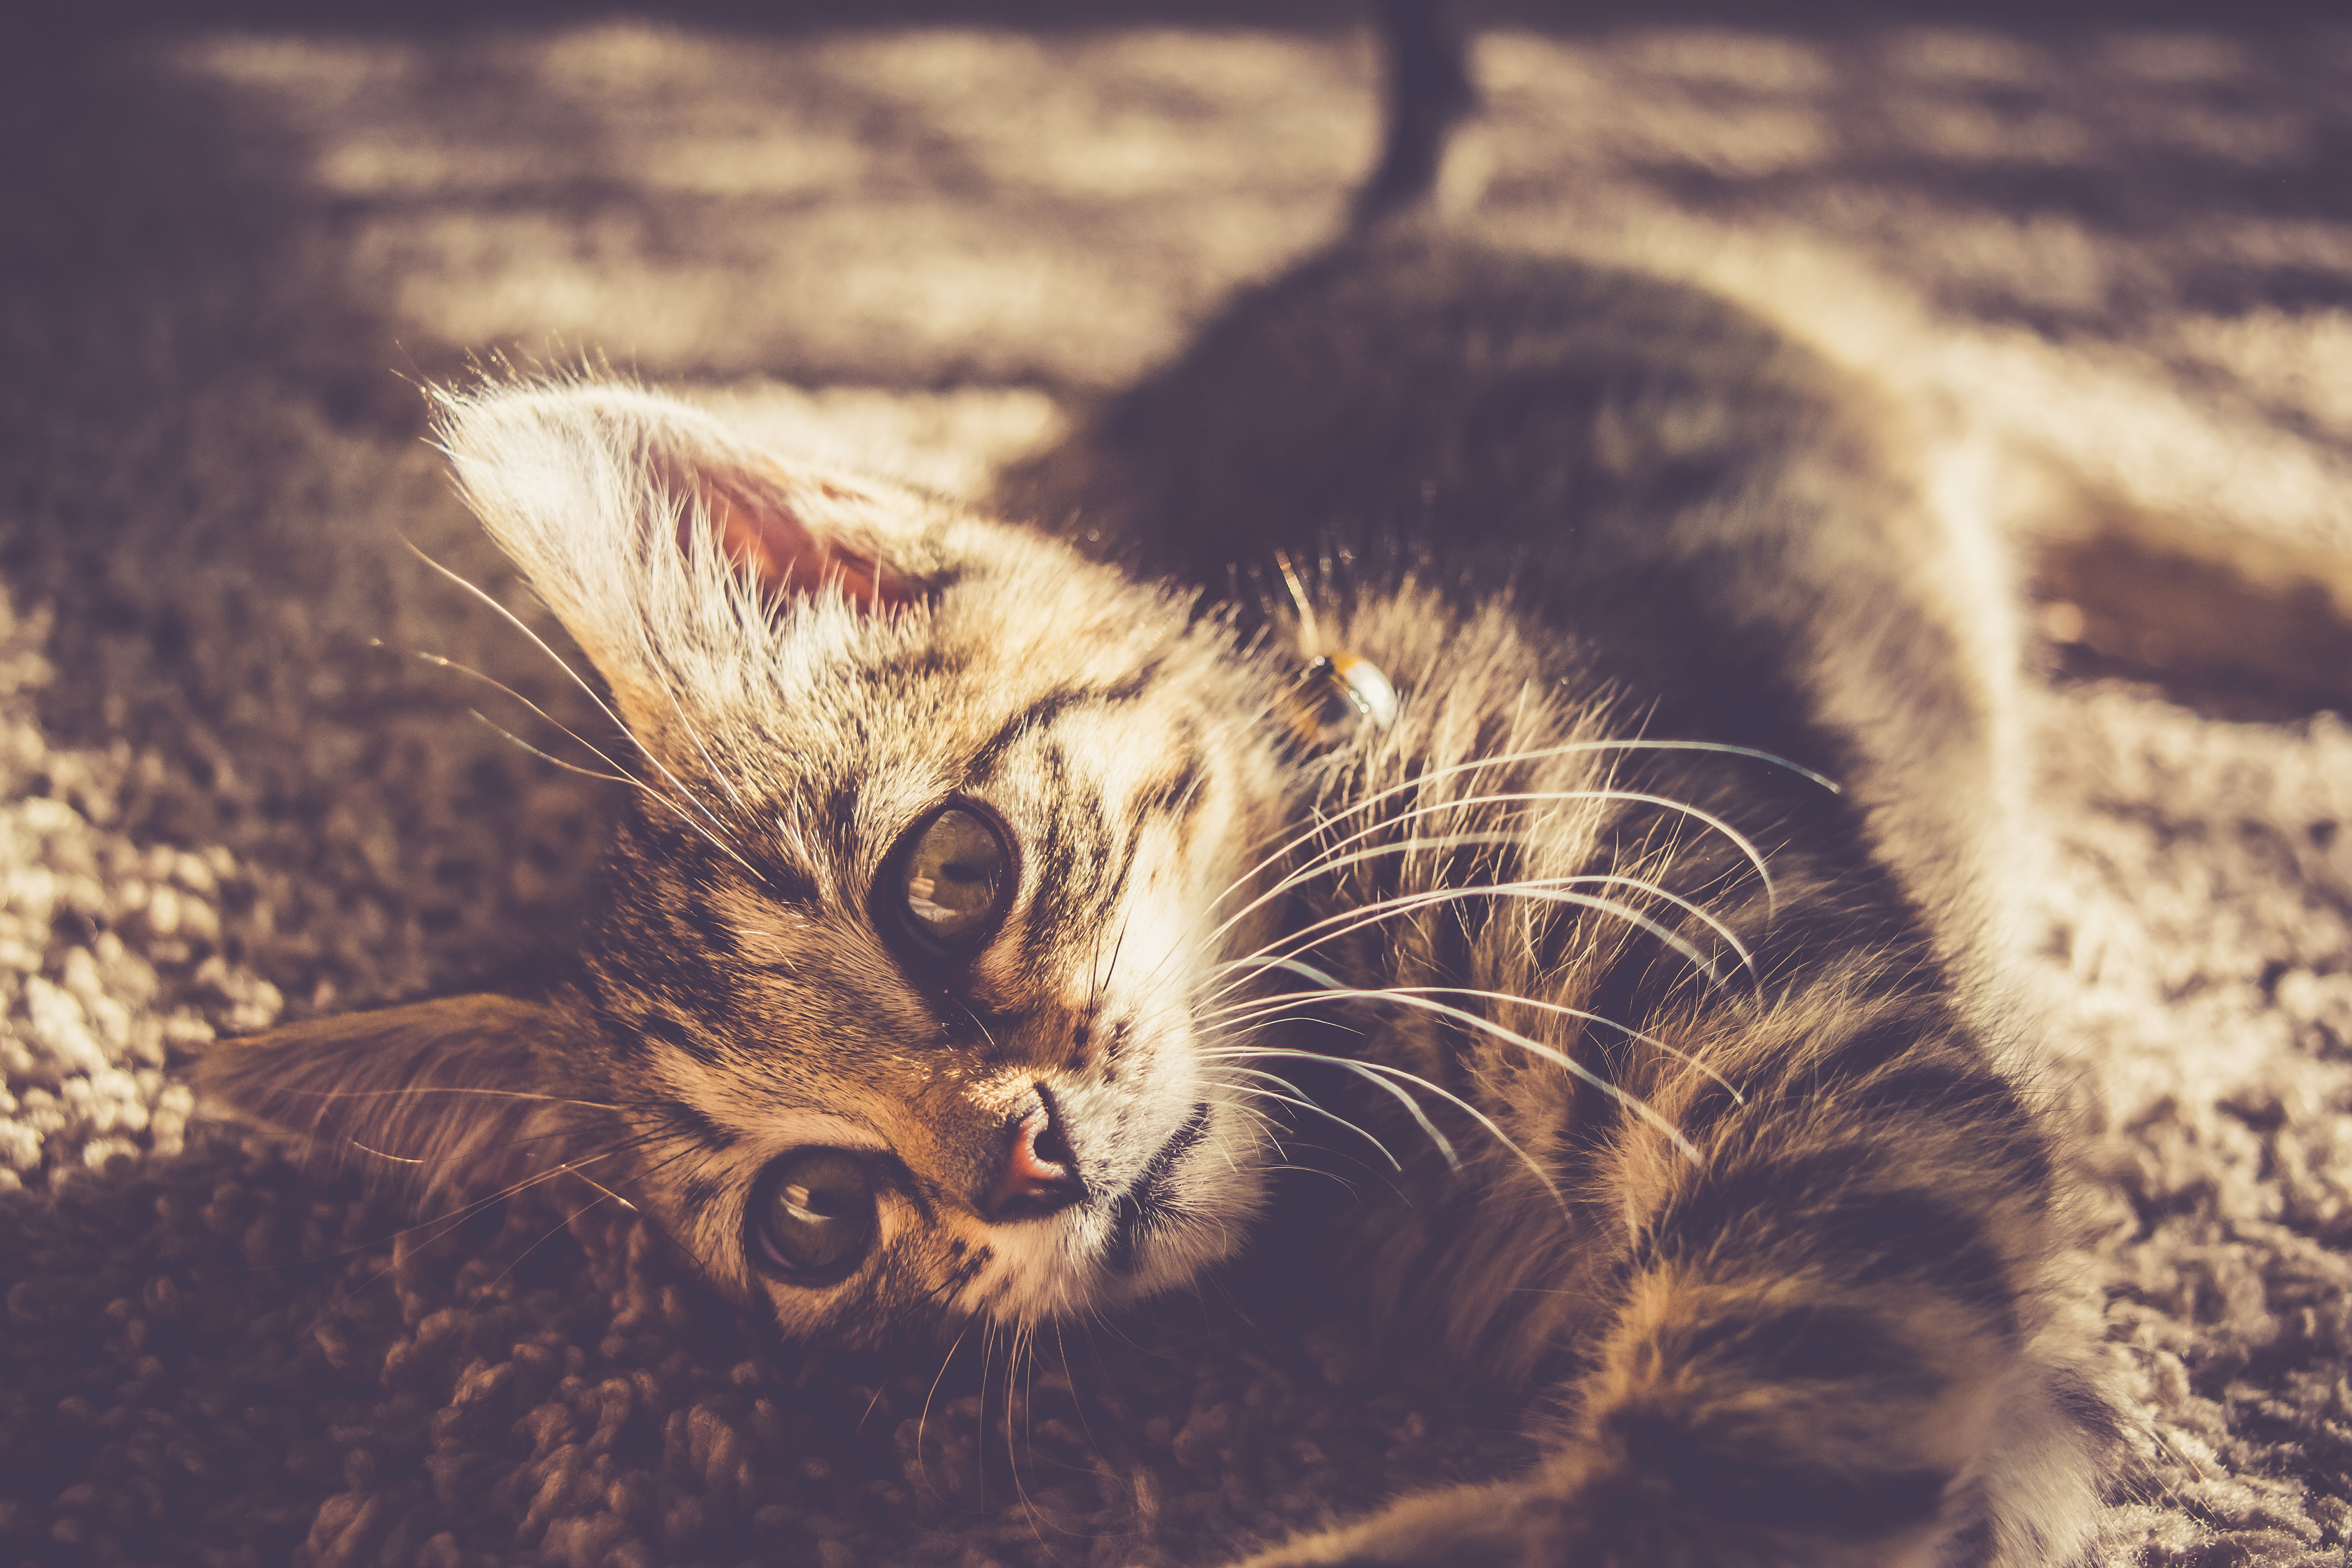
cat, whiskers, small to medium sized cats, felidae, sky, tabby cat, european shorthair, wild cat, nose, fur, eye, kitten, snout, carnivore, domestic short haired cat, close up, sunlight, asian, grass, wildlife, dragon li, sand, cloud, ear, mountain, aegean cat, Ojos azules